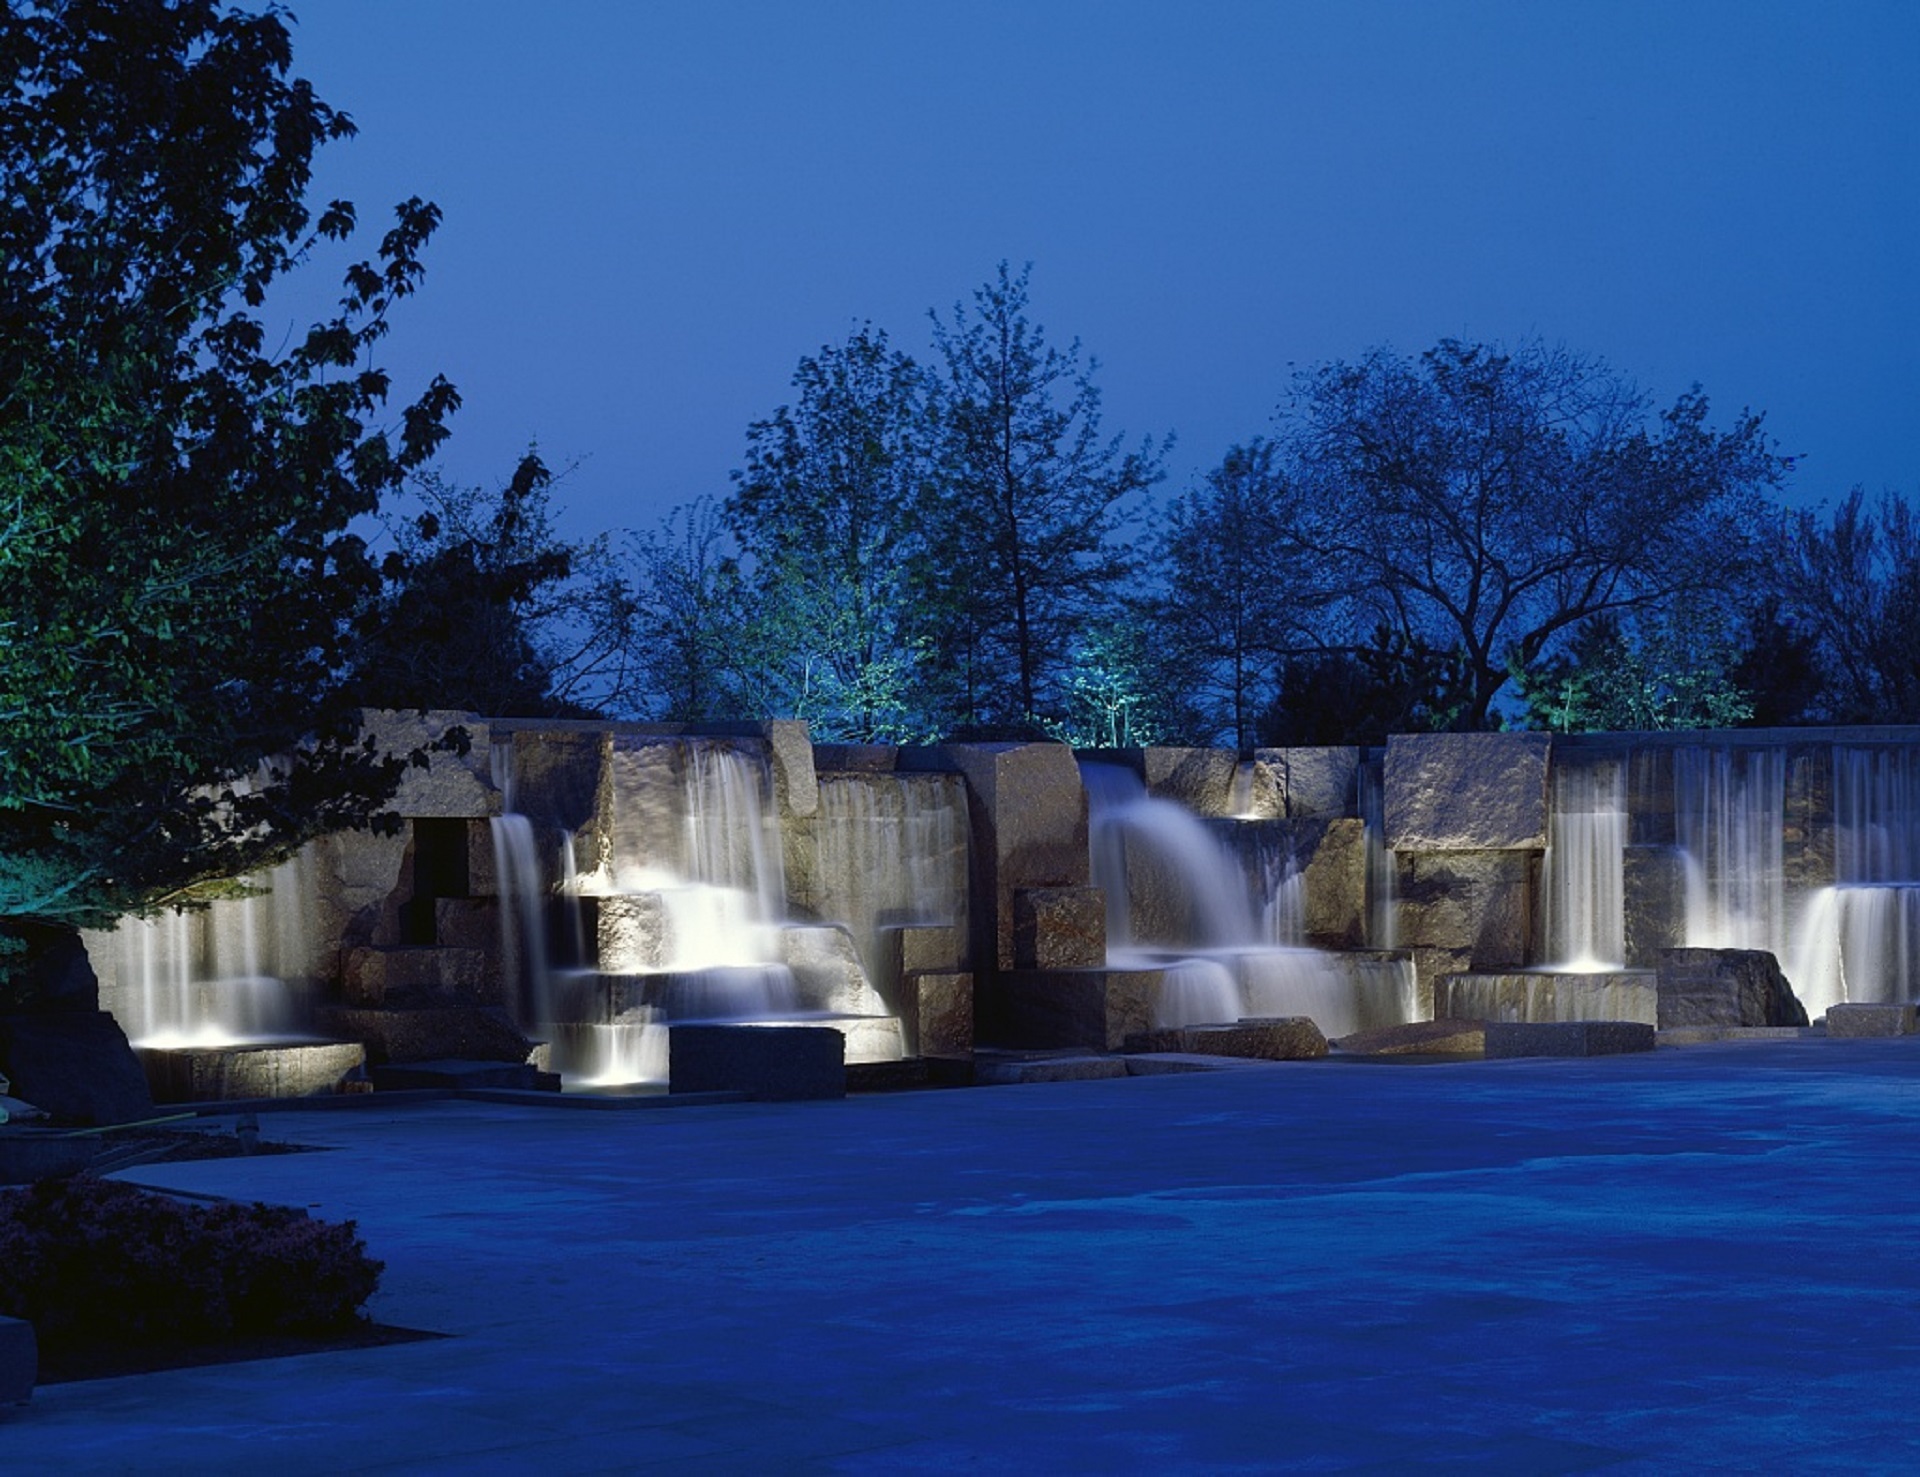
water, rock, waterfall, sunset, house, home, monument, dusk, evening, twilight, cascade, swimming pool, scenic, usa, backyard, lighting, president, trees, memorial, estate, fdr, cherry, screenshot, washington dc, landscape lighting, franklin roosevelt